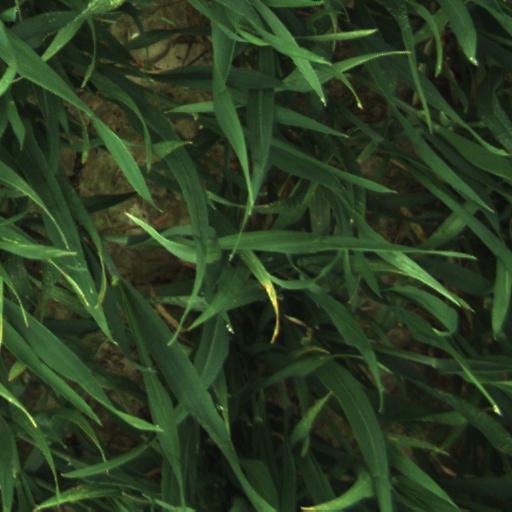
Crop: wheat